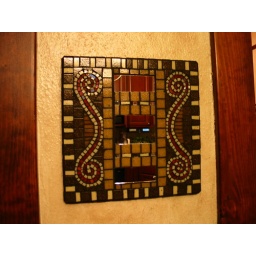
12&amp;quot; by 12&amp;quot; mirror / wall art